Handkerchief vote

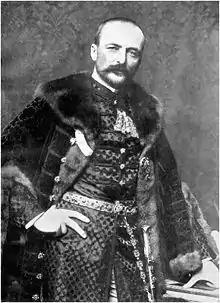
Prime minister István Tisza

The handkerchief vote (Hungarian: "zsebkendőszavazás," ) was a parliamentary vote which took place on 18 November 1904 in the Diet of Hungary.